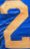
Number: 2